Primus and Felician

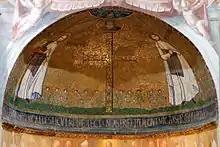
Ss Primo e Feliciano S Stefano Rotondo, Roma

They appear to be the first martyrs of whom it is recorded that their bodies were subsequently reburied within the walls of Rome. In 648 Pope Theodore I translated the bones of the two saints (together with the remains of his father) to the Church of Santo Stefano Rotondo, under an altar erected in their honor where they remain. The Chapel of "Ss. Primo e Feliciano" contains mosaics from the 7th century. The chapel was built by Pope Theodore I. One mosaic shows the martyrs St Primus and St Felician flanking a crux gemmata (jeweled cross).